Logophoricity

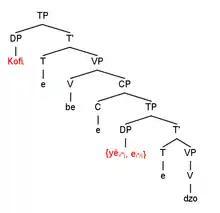
Adapted from Clements (1972), this tree diagram for example (2) illustrates the different co-reference possibilities for a logophoric pronoun versus a normal pronoun.

The syntax tree shows that the antecedent and logophoric pronoun in (a) are co-referential across a clausal boundary. Notably, logophoric pronouns such as "yè" may occur at any level of embedding within the same sentence. Additionally, if the antecedent is already established previously within the discourse, the antecedent with which the logophoric pronoun has a co-reference relation need not be in the same sentence.